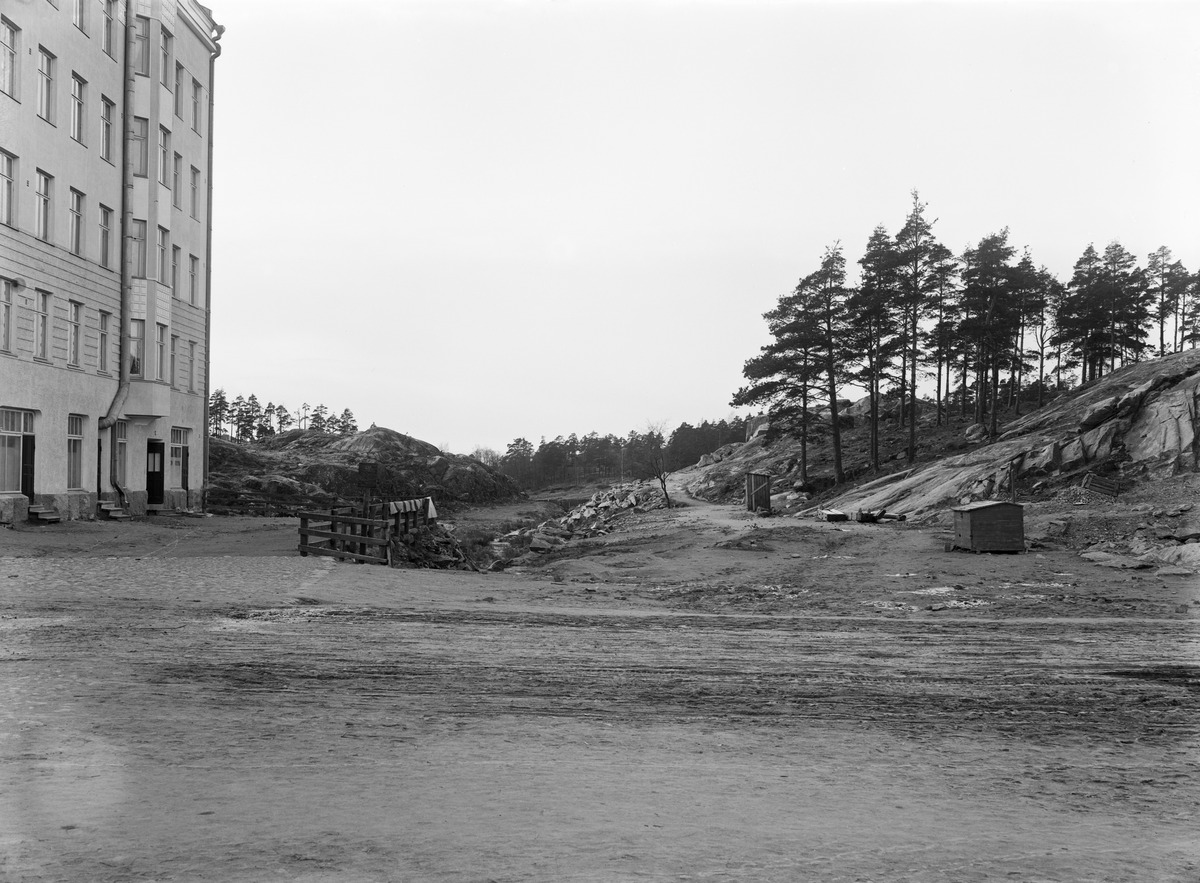
Helsinginkatu 32 nähtynä Kirstinkadulta
sisällön kuvaus: Helsinginkatu 32 nähtynä Kirstinkadulta. mustavalkoinen
Kuvaaja: Sundström, Eric, valokuvaaja
Ajankohta: kuvausaika 1913
Paikka: Suomi, Uusimaa, Helsinki, Kallio Helsinki, Helsinginkatu 32
Aiheet: kadut, rakennukset, asuinrakennukset